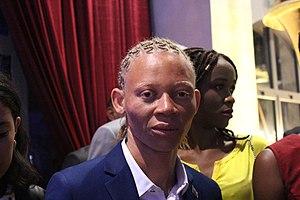
Serge Kanyinda est un acteur originaire de la République démocratique du Congo, connu pour ses performances en tant que magicien dans le film Rebelle.